Crouchen

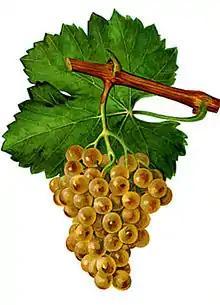
Semillon

Records indicate that Crouchen was first shipped from France to the Clare Valley in South Australia in 1850. From there the grape became misidentified as both Semillon and Riesling before eventually being considered by the Australians to be a new variety known as Clare Riesling. In 1976 ampelographer Paul Truel positively identified the vines growing in Australia as the French variety Crouchen.